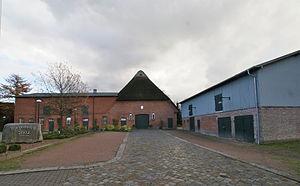
Kisdorf, Allemagne: Maison du village Margarethenhoff